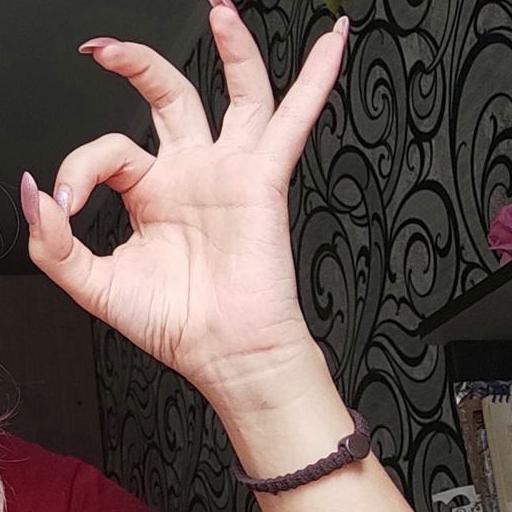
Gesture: ok